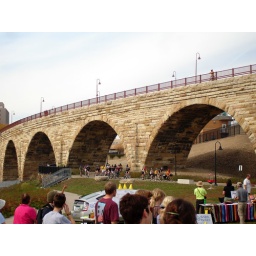
The mass bike brigade coming under the bridge